British logistics in the Falklands War

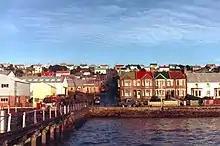
A wharf with warehouses on the left; on the right are two-storey brick houses. Similar two-storey houses line the streets beyond.

Argentine air attacks were initially directed at the ships, but on 27 May four Douglas A-4 Skyhawks attacked the BMA, dropping twelve bombs, only four of which exploded. Six men were killed and thirty wounded. The field hospital was struck by two bombs, neither of which exploded. They would remain in place, sandbagged and defuzed, for the rest of the campaign. Bombs that struck the ordnance area set off stockpiles of 105 mm artillery shells, MILAN missiles and 81 mm mortar bombs. The Commando Logistic Regiment had no fire fighting equipment, so the fire was left to burn itself out, and explosions continued through the night. All of 45 Commando's MILAN missiles were lost, along with two hundred mortar bombs and three hundred artillery rounds.